Armenia–Azerbaijan border

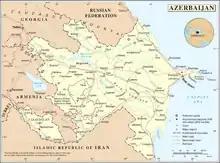
Map of Azerbaijan depicting the de jure Armenia-Azerbaijan border

The border starts in the north at the tripoint with Turkey on the Aras river, and proceeds overland in a south-easterly direction along various mountain ridges, such as the Zangezur Mountains, down to the western tripoint with Iran on the Aras. Additionally, the Azerbaijani enclave of Karki/Tigranashen lies just north of the border, however since May 1992, following the First Nagorno-Karabakh War, Karki has been controlled by Armenia, which administers the territory as part of its Ararat Province.